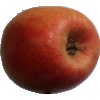
Label: Apple Pink Lady 1